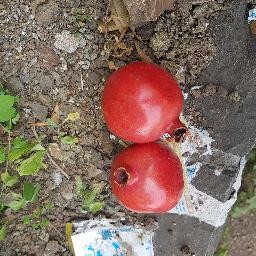
Fruit: Pomegranate
Quality: Good